2003–04 Gillingham F.C. season

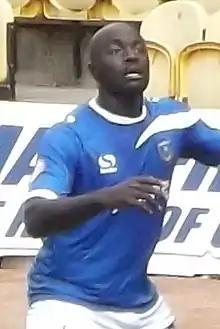
Patrick Agyemang "(pictured in 2013)" joined Gillingham in January.

Gillingham's first league game of 2004 was also the team's second match of the season to be broadcast on television. Paul Peschisolido scored a hat-trick in a 3–0 win at Priestfield for Sheffield United, who moved up to third place with the victory. Darius Henderson, a forward signed from Reading, made his first start, replacing Paul Shaw, who would complete a transfer to Sheffield United days later for a fee of £75,000. Gillingham lost 2–1 away to Derby County on 17 January, finishing the game with only nine players after both Hills and Cox were sent off. Patrick Agyemang, another new forward, made his debut in the game having joined Gillingham from Wimbledon. In the team's next league match Agyemang scored the only goal of the game as Gillingham beat Bradford City to secure their first league win of 2004 and end January in 16th place in the league table. Gillingham lost 1–0 to Burnley in their first game of February; the match was the first in a run of seven matches in only one of which Gillingham scored a goal. Henderson, in only his sixth match since joining the club, sustained a groin injury which would result in him missing the remainder of the season; he was one of six players now unavailable due to injury, leading Hessenthaler to comment in his programme notes for the next game that "the present situation [regarding injuries] is probably the worst I have known for some time". The veteran Rod Wallace replaced Henderson in the 0–0 draw with Reading on 21 February, his first appearance in the starting line-up since November. In the same game Brown played for the first time in nearly two months, but sustained an injury in training shortly afterwards, leading to Gillingham signing Lars Hirschfeld on loan from Tottenham Hotspur. Gillingham ended the month with a 0–0 draw against Nottingham Forest and a 1–0 defeat to Crystal Palace, meaning that they had not scored a single goal in February.